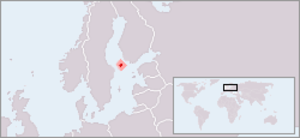
La crise des îles Åland a été l'un des premiers enjeux soumis à l'arbitrage de la Société des Nations à sa formation. Elle n’a pas accédé à la demande de la population des îles d'Åland qui demandait l'autodétermination et la Finlande a conservé la souveraineté sur les îles, mais des garanties internationales ont été données pour permettre à la population de conserver sa propre culture, atténuant la menace de l'assimilation forcée par la culture finlandaise telle que la percevaient les insulaires.
Åland est une province historique de Finlande et la seule entité territoriale de ce pays à jouir d'un statut d'autonomie gouvernementale. Elle est constituée de l'archipel du même nom comprenant environ 6 500 îles situées entre la Finlande et la Suède, à l'extrémité sud du golfe de Botnie. D'une superficie totale de 1 582,71 km², l'archipel compte 80 îles habitées et une population de 29 914 habitants en 2020. L'archipel est relié à la Finlande par une chaîne d'îlots alors que le golfe de Botnie le sépare plus nettement de la Suède.